Göttingen Forest

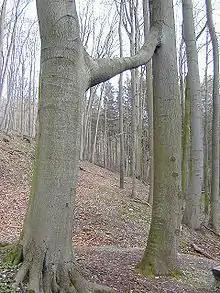
The "Geschwisterbuche" beech trees are an unusual sight in the Göttingen Forest

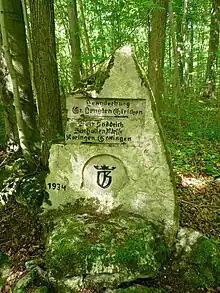
Old signpost in the Göttingen Forest

The Göttingen Forest is a ridge in Germany's Central Uplands that is up to 427.5 metres high. It forms part of the Lower Saxon Hills in South Lower Saxony.